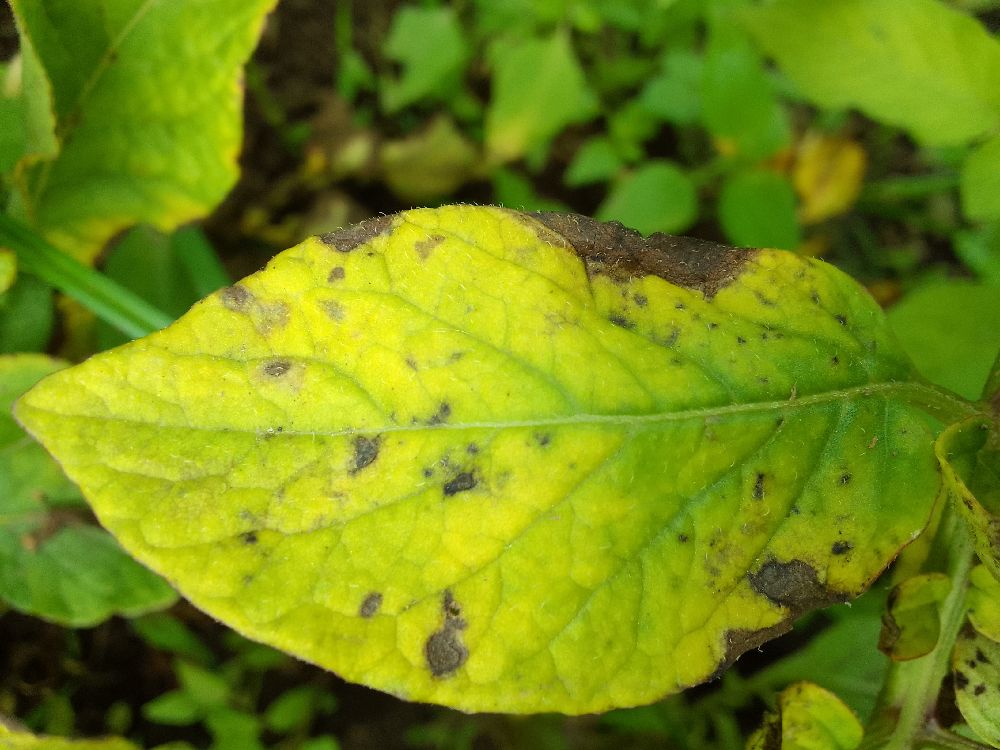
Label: Early blight